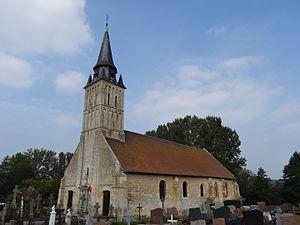
le Mesnil-Mauger, église St Etienne
L'église Saint-Étienne est une église catholique située au Mesnil-Mauger, en France. Datant du XIIᵉ siècle, elle est en partie inscrite au titre des Monuments historiques.
Cette liste regroupe une partie des monuments historiques du Calvados.
Cette liste regroupe une partie des monuments historiques du Calvados.